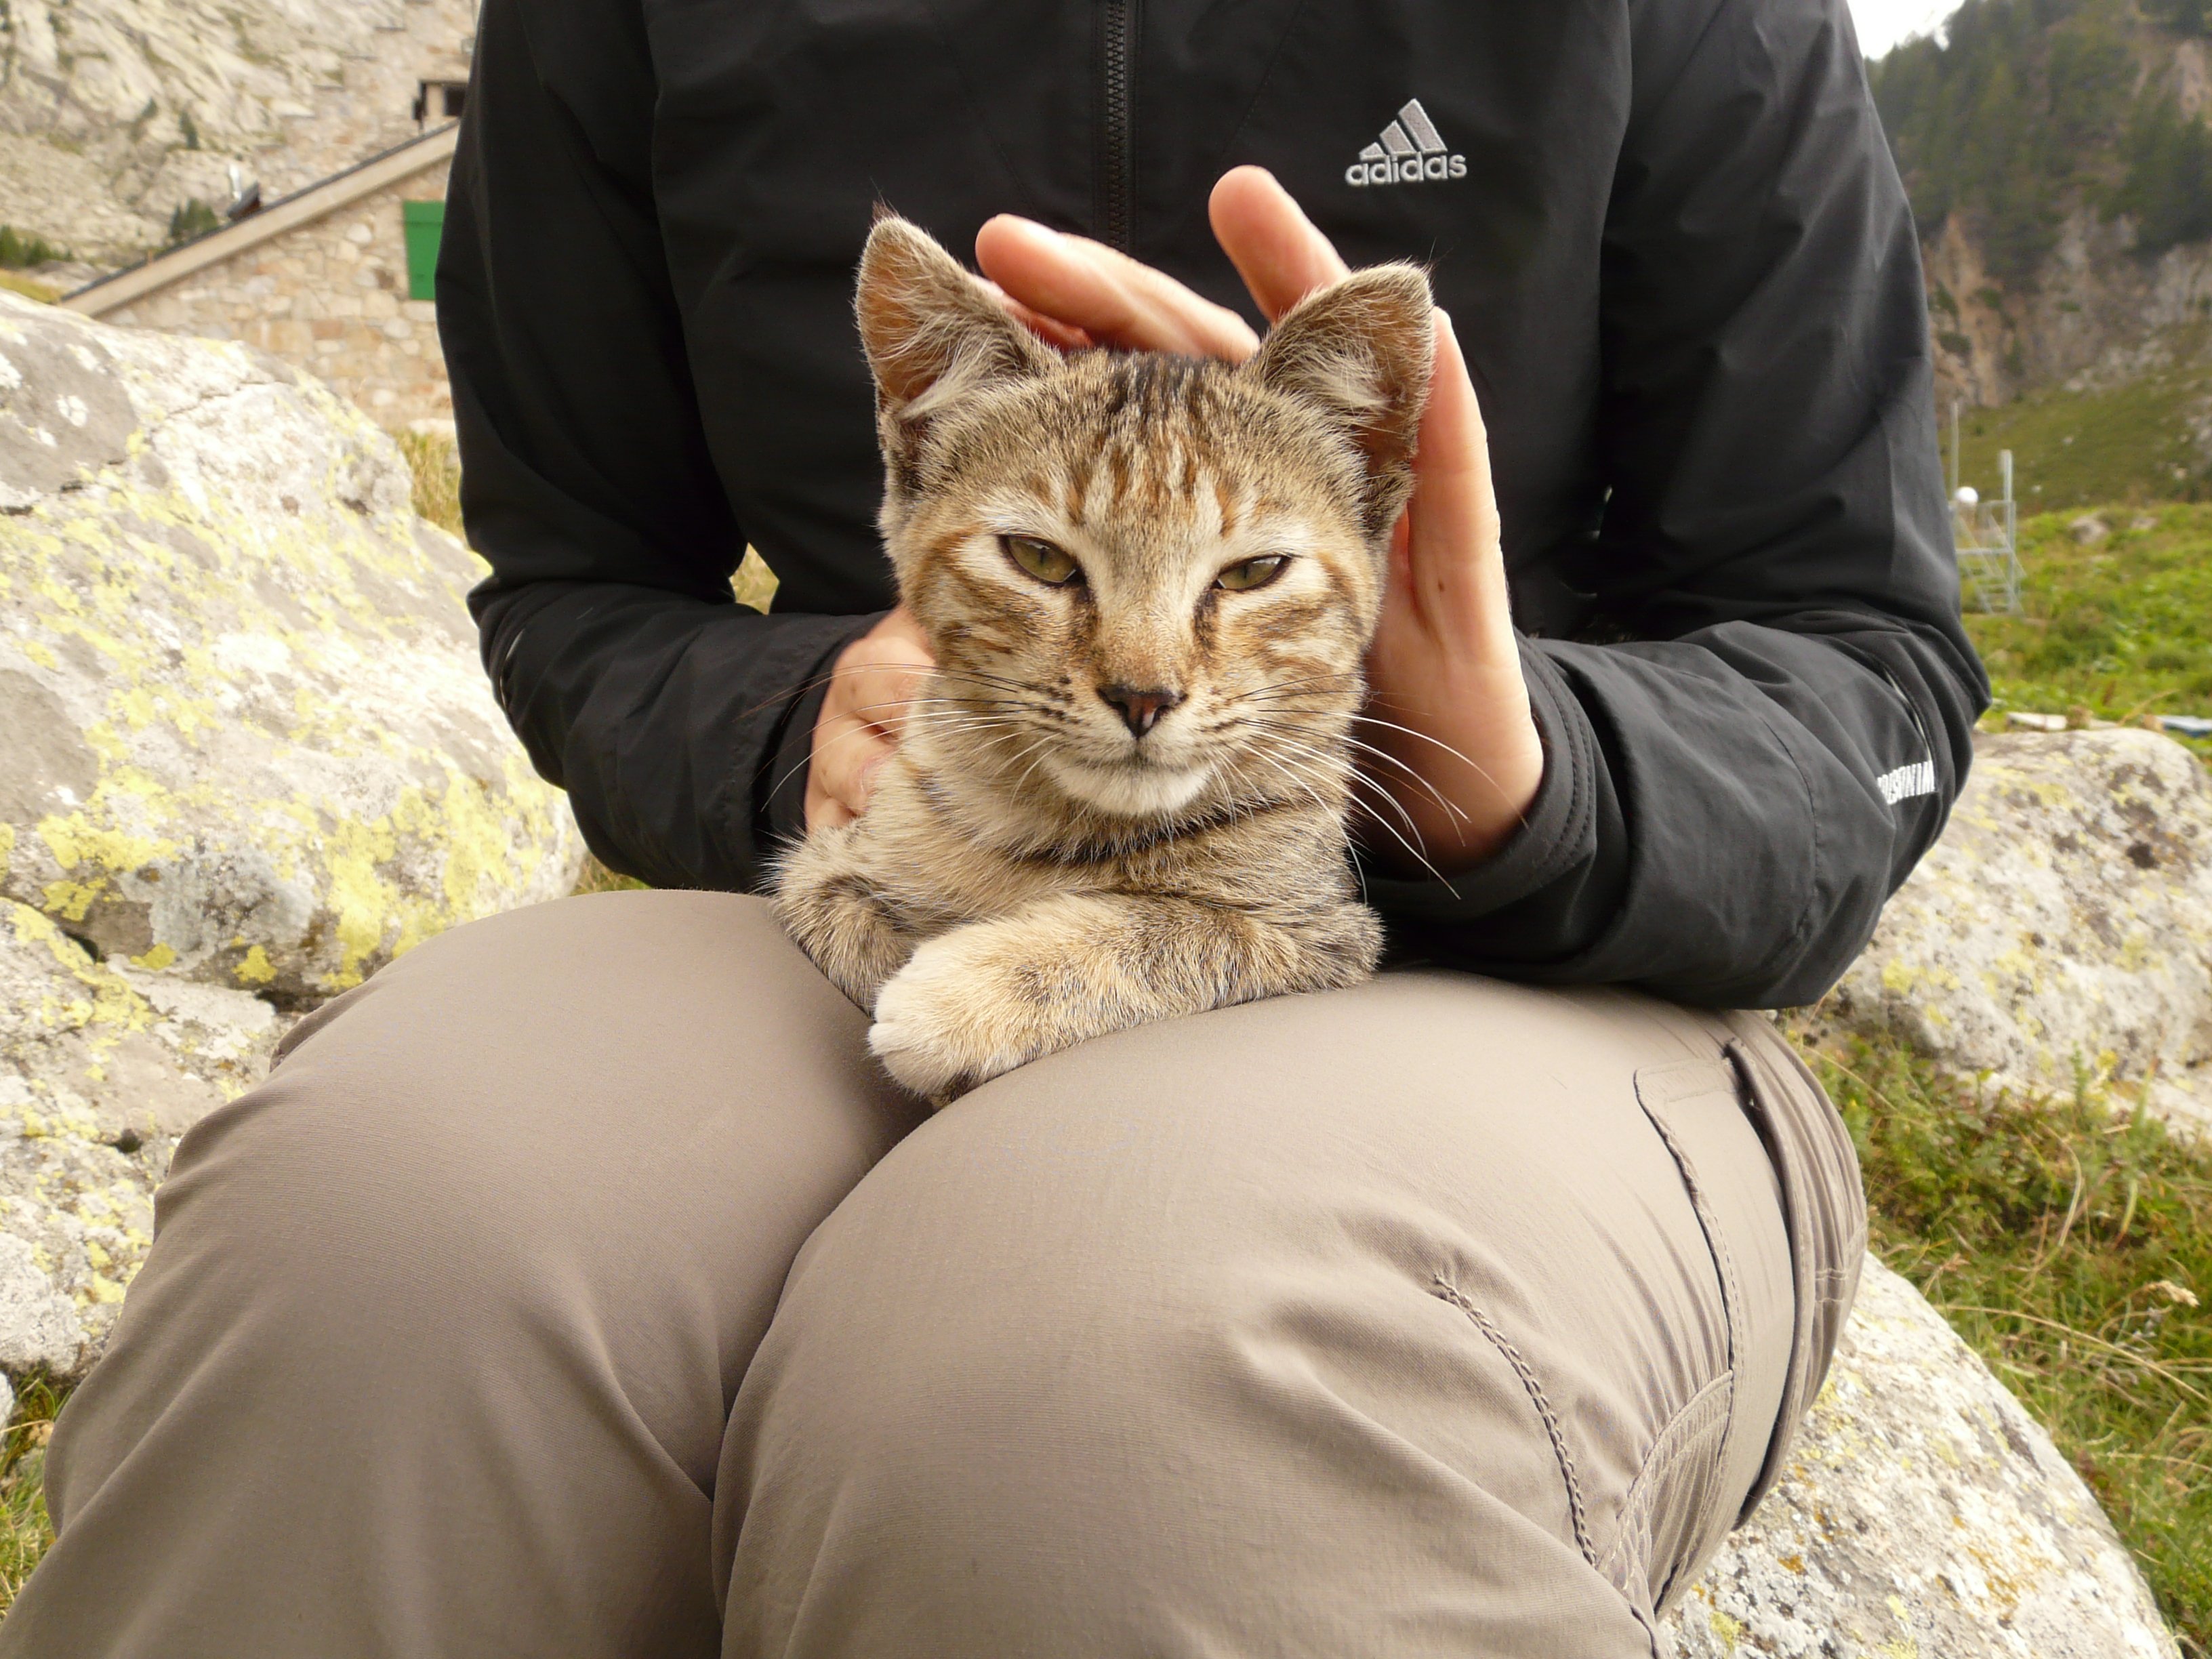
animal, relax, cat, mammal, fauna, whiskers, legs, ears, shot, good, listen, enjoy, mackerel, placed, purr, stroke, small to medium sized cats, cat like mammal